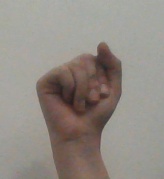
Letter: saad